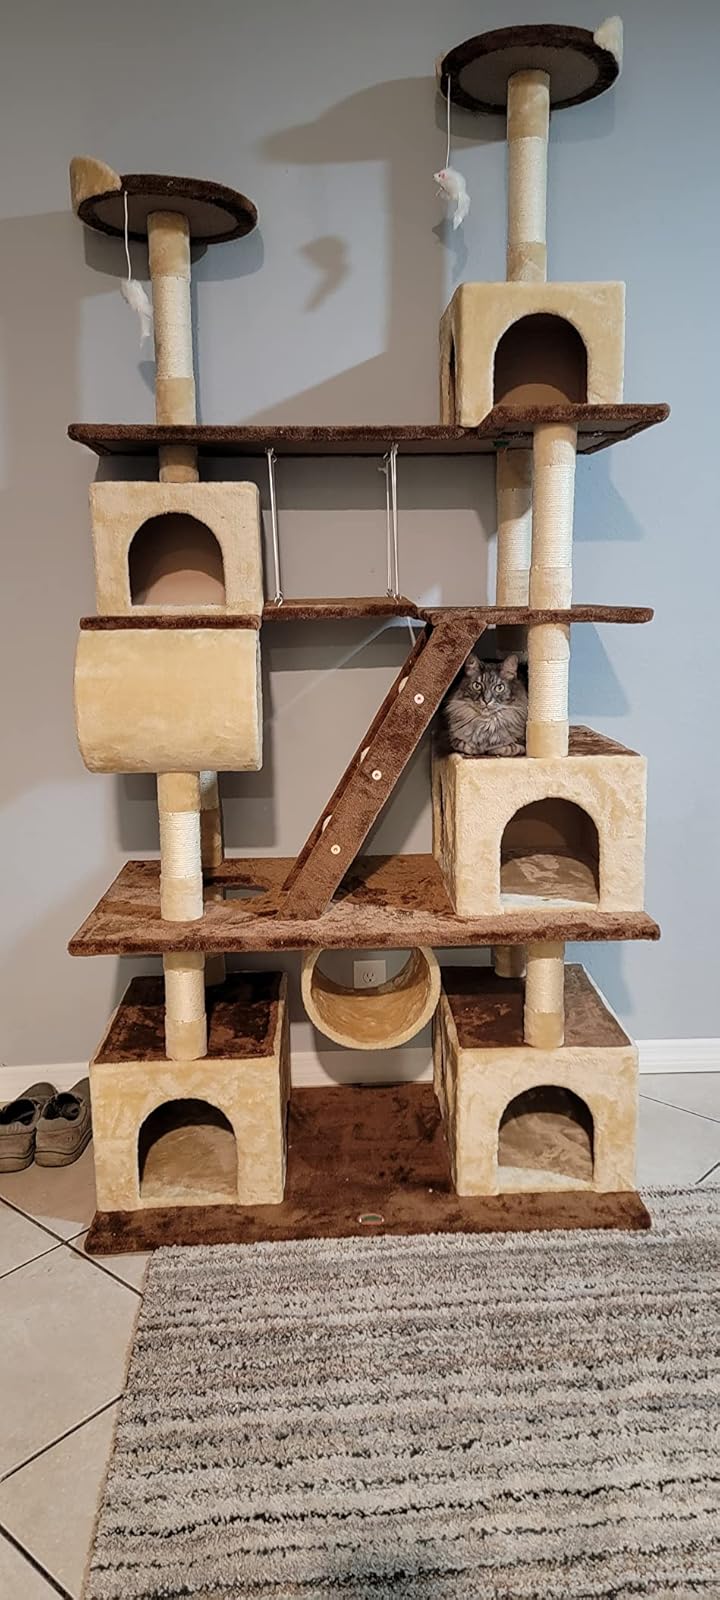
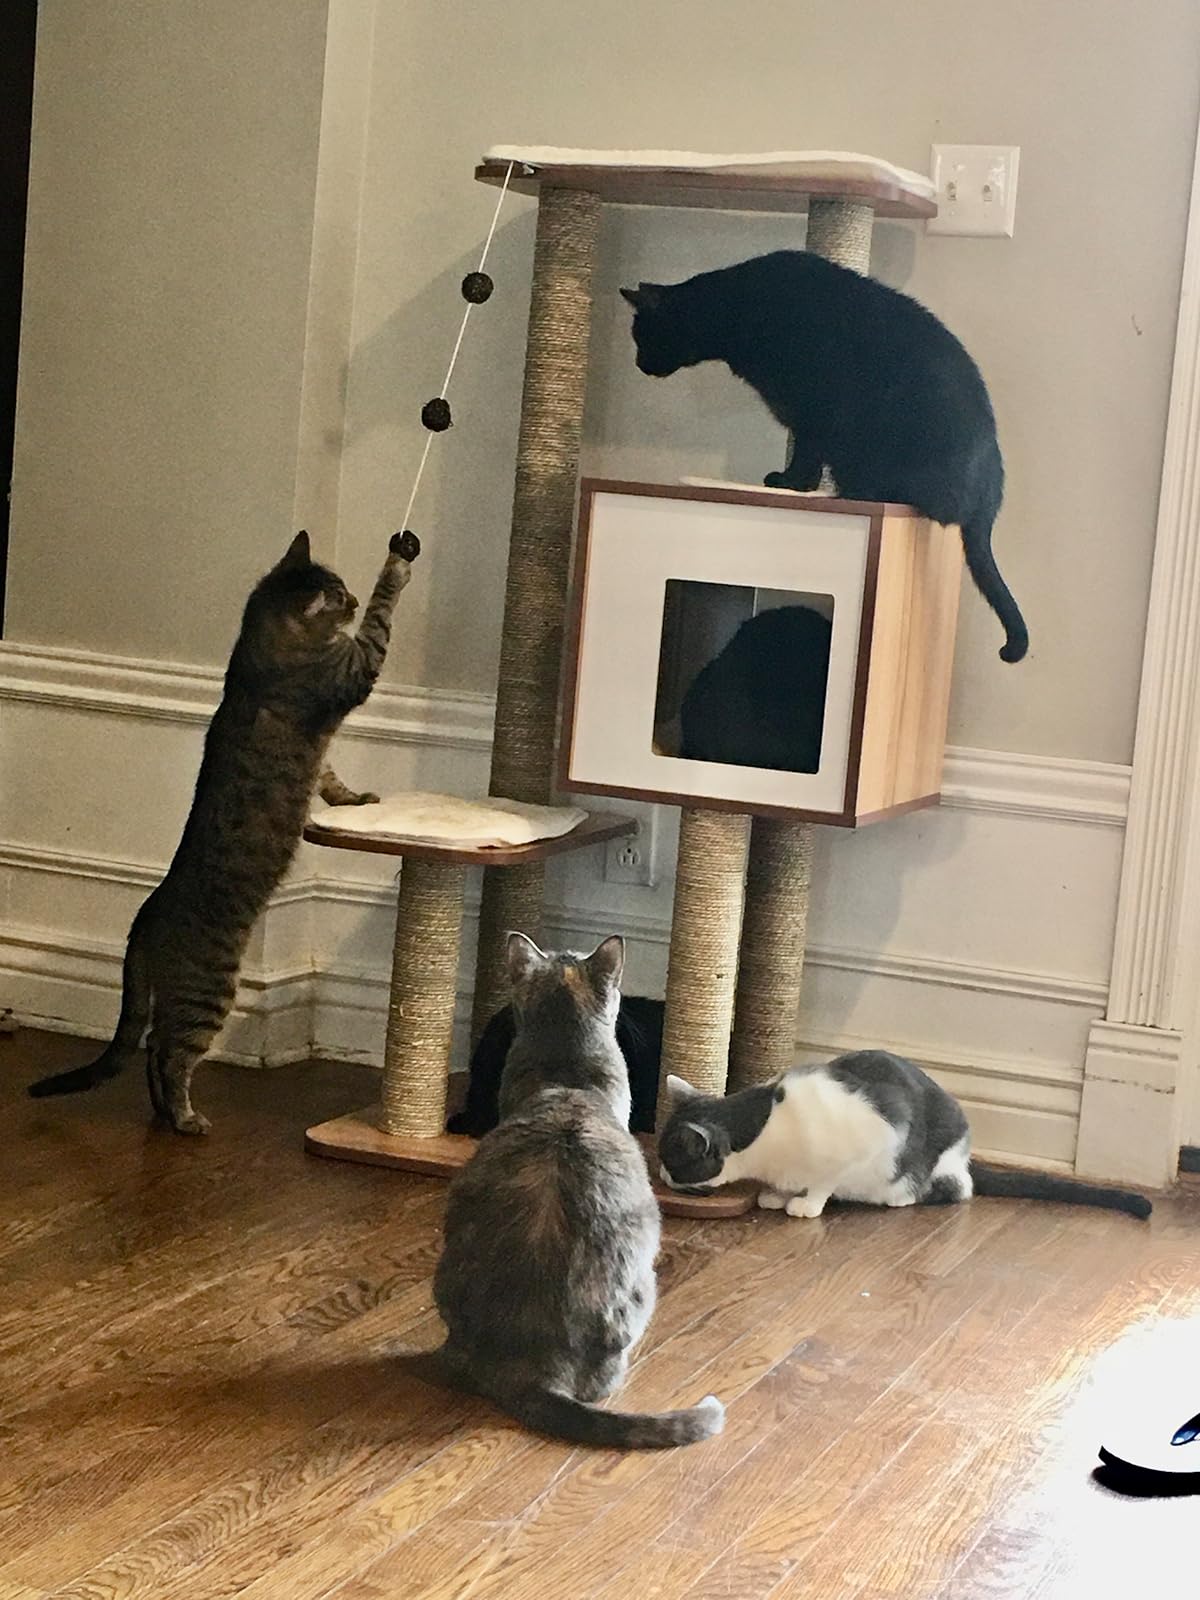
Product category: items_cat tree
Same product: no